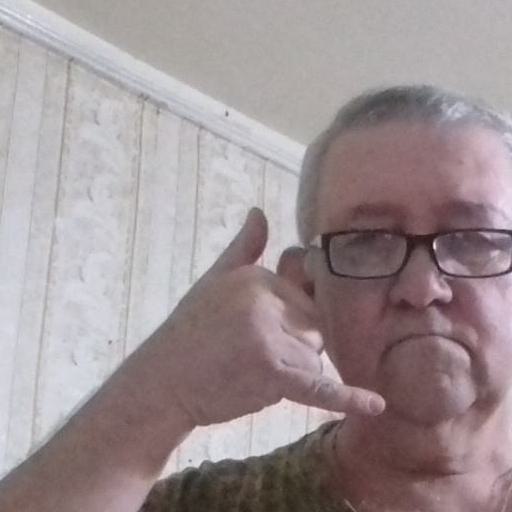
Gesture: call